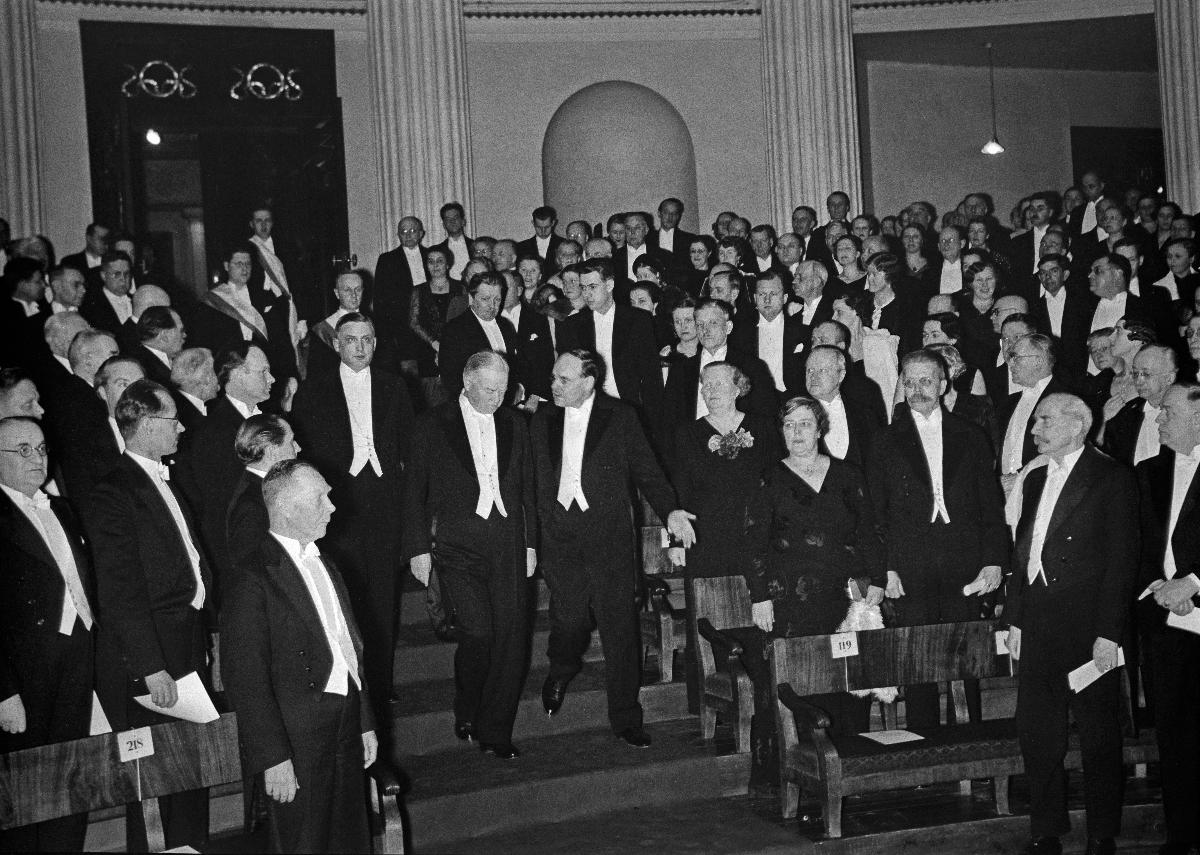
Yhdysvaltain entinen presidentti Herbert Hoover Helsingissä
Förenta Staternas förre president Herbert C. Hoover i Helsingfors; Former President of the United States Herbert C. Hoover in Helsinki
sisällön kuvaus: Yhdysvaltain entinen presidentti Herbert C. Hoover Helsingissä 15.3.1938. Presidentti Hoover ja Helsingin yliopiston rehtori K. R. Brotherus, heidän takanaan varakansleri Edwin Linkomies ja osastonjohtaja Toivola astuvat Helsingin yliopiston juhlasaliin. content description: Former President of the United States Herbert C. Hoover in Helsinki 15.3.1938. President Hoover and the Principal of Helsinki University K. R. Brotherus, behind them prorektor Edwin Linkomies and Department head Toivola enter Helsinki University Banquet Hall. innehållsbeskrivning: Förenta Staternas förre president Herbert C. Hoover i Helsingfors 15.3.1938. President Hoover och Helsingfors universitets rektor K. R. Brotherus, bakom dem prorektor Edwin Linkomies och avdelningschef Toivola inträder i Helsingfors universitets Solennitetssal.
Kuvaaja: Sundström, Hugo, kuvaaja
Vuosi: 1938
Paikka: Suomi, Uusimaa, Helsinki
Aiheet: Brotherus, Karl Robert; Hoover, Herbert; Linkomies, Edwin; HBL; presidentit; henkilöt; Yhdysvallat; vierailut; USA; presidents; persons; United States of America; visits; politics; United States; presidenter; personer (individer); Förenta staterna; besök; politik; personer presidenter; Förenta Staterna